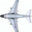
Label: airplane